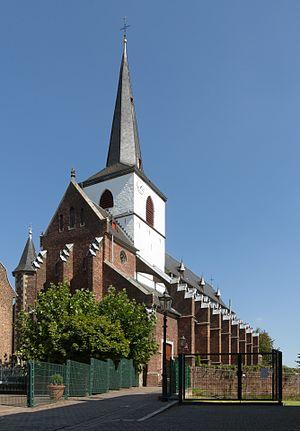
Gangelt est une commune de Rhénanie-du-Nord-Westphalie, située dans l'arrondissement de Heinsberg, dans le district de Cologne, dans le Landschaftsverband de Rhénanie.